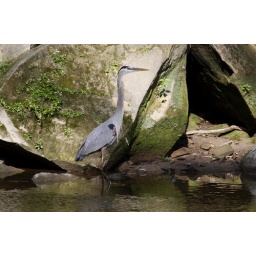
near the end of the west branch of the black river